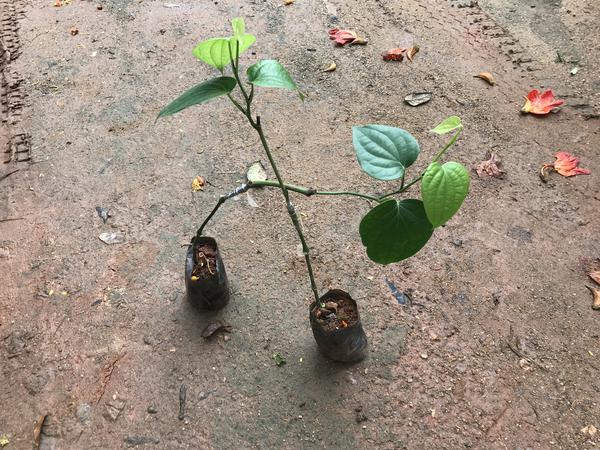
Plant: Pepper